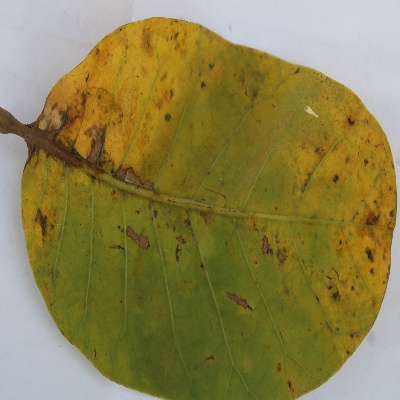
Crop: Cashew
Condition: anthracnose